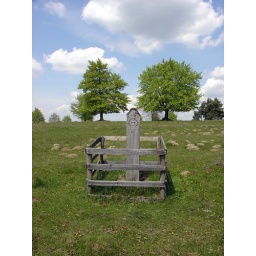
Carved pole in the mountain